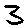
Label: 3